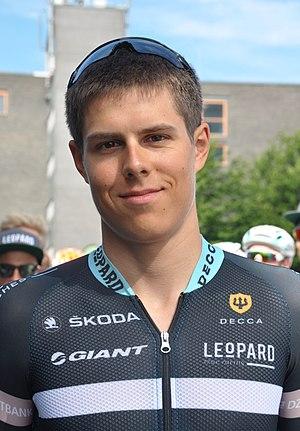
Aksel Nõmmela, né le 22 octobre 1994 à Tallinn, est un coureur cycliste estonien, membre de l'équipe Bingoal-Wallonie Bruxelles.